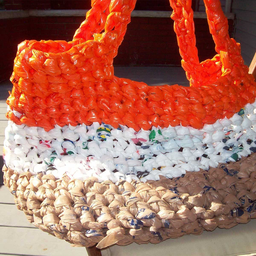
Label: plastic